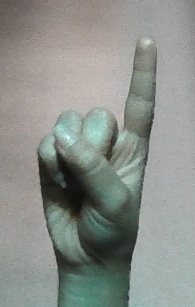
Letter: bb